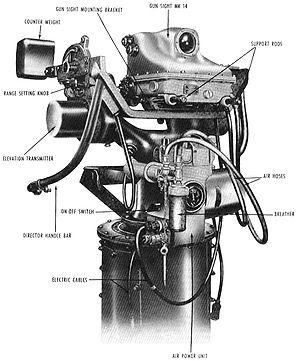
La classe Independence est une série de neuf porte-avions légers américains produits en urgence pendant la Seconde Guerre mondiale en transformant des croiseurs légers de la classe Cleveland en cours de construction. Les autres navires composant la classe sont le Princeton, le Belleau Wood, le Cowpens, le Monterey, le Langley, le Cabot, le Bataan et le San Jacinto.